Happy Talk (song)

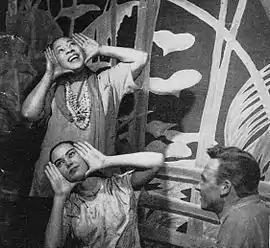

"Happy Talk" is a show tune from the 1949 Rodgers and Hammerstein musical "South Pacific." It is sung by Bloody Mary to the American lieutenant Joe Cable, about having a happy life, after he begins romancing her daughter Liat. Liat performs the song with hand gestures as Mary sings.